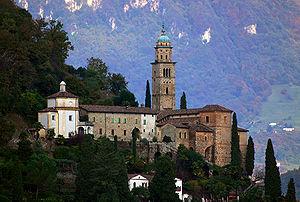
Cette liste présente les biens culturels d'importance nationale dans le canton du Tessin. Cette liste correspond à l'édition 2009 de l'Inventaire Suisse des biens culturels d'importance nationale pour le canton du Tessin. Il est trié par commune et inclus : 150 bâtiments séparés, 26 collections et 35 sites archéologiques.